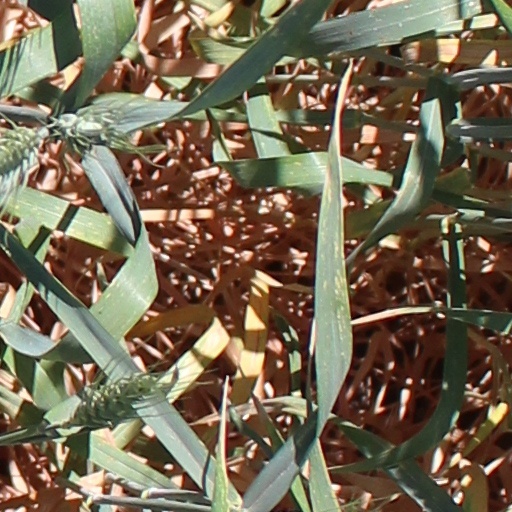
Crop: wheat